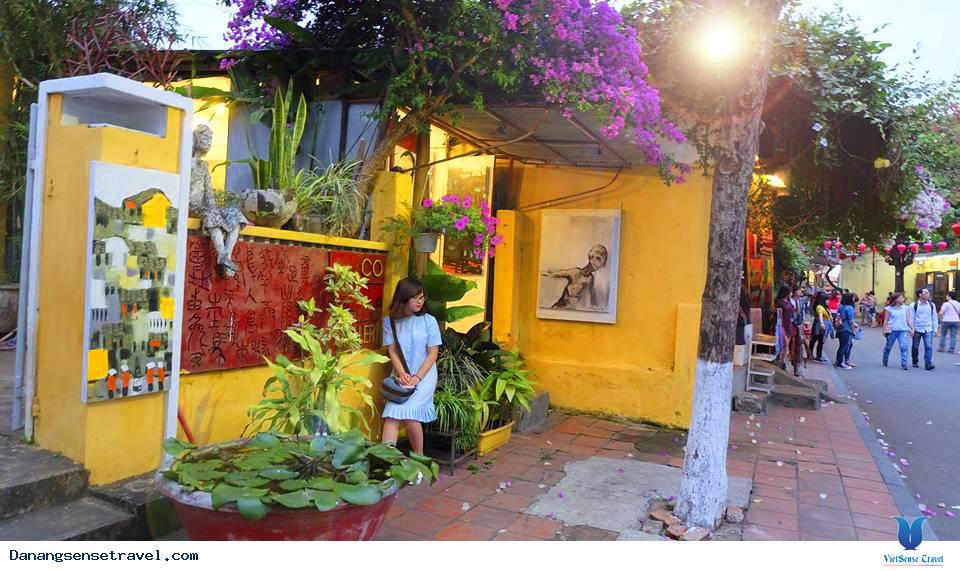
có một cô gái đang chụp hình ở khu vực phía dưới giàn hoa tím